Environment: real
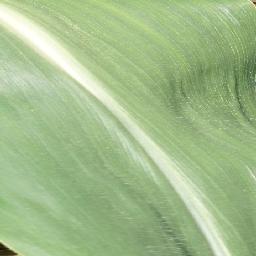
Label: healthy